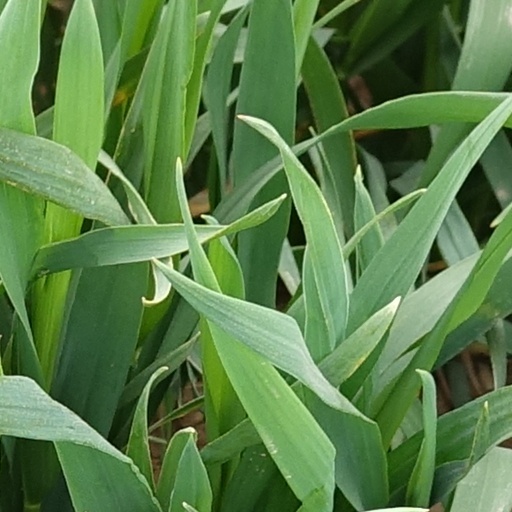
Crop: wheat